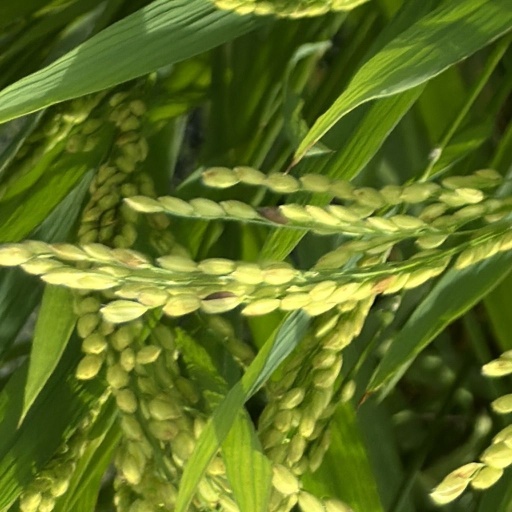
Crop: rice